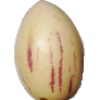
Label: pepino